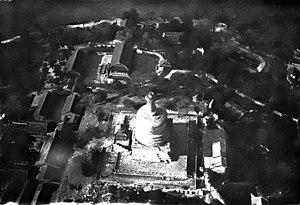
Vue prise en ballon de l’Ile des Jades et du Péta
Le Parc Beihai est un jardin impérial de Pékin, vieux de plus de 1 000 ans. Le nom de Beihai évoque le lac qui forme l'essentiel de sa superficie et se trouve justement au nord du Zhongnanhai.